Joséphine Nyssens Keelhoff

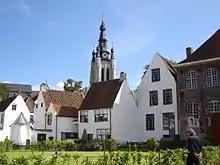
Beguinage in Kortrijk

Joséphine Nyssens was born at Lokeren, East Flanders, 4 April 1833. She was raised in a Catholic environment, a typically bourgeois family, where her mother raised a large family of fifteen children, of whom Joséphine was ninth. Her father ran a cotton fabric factory.